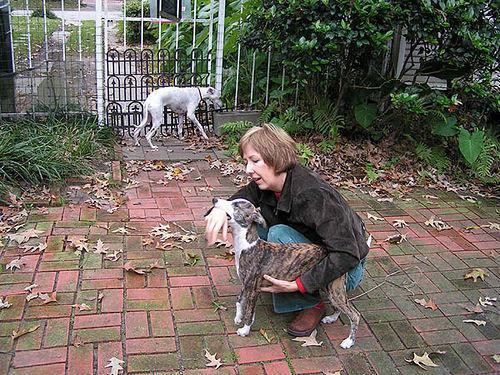
whippet